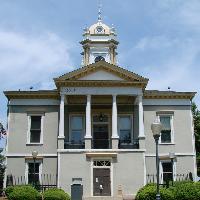
Weather: sun or clear